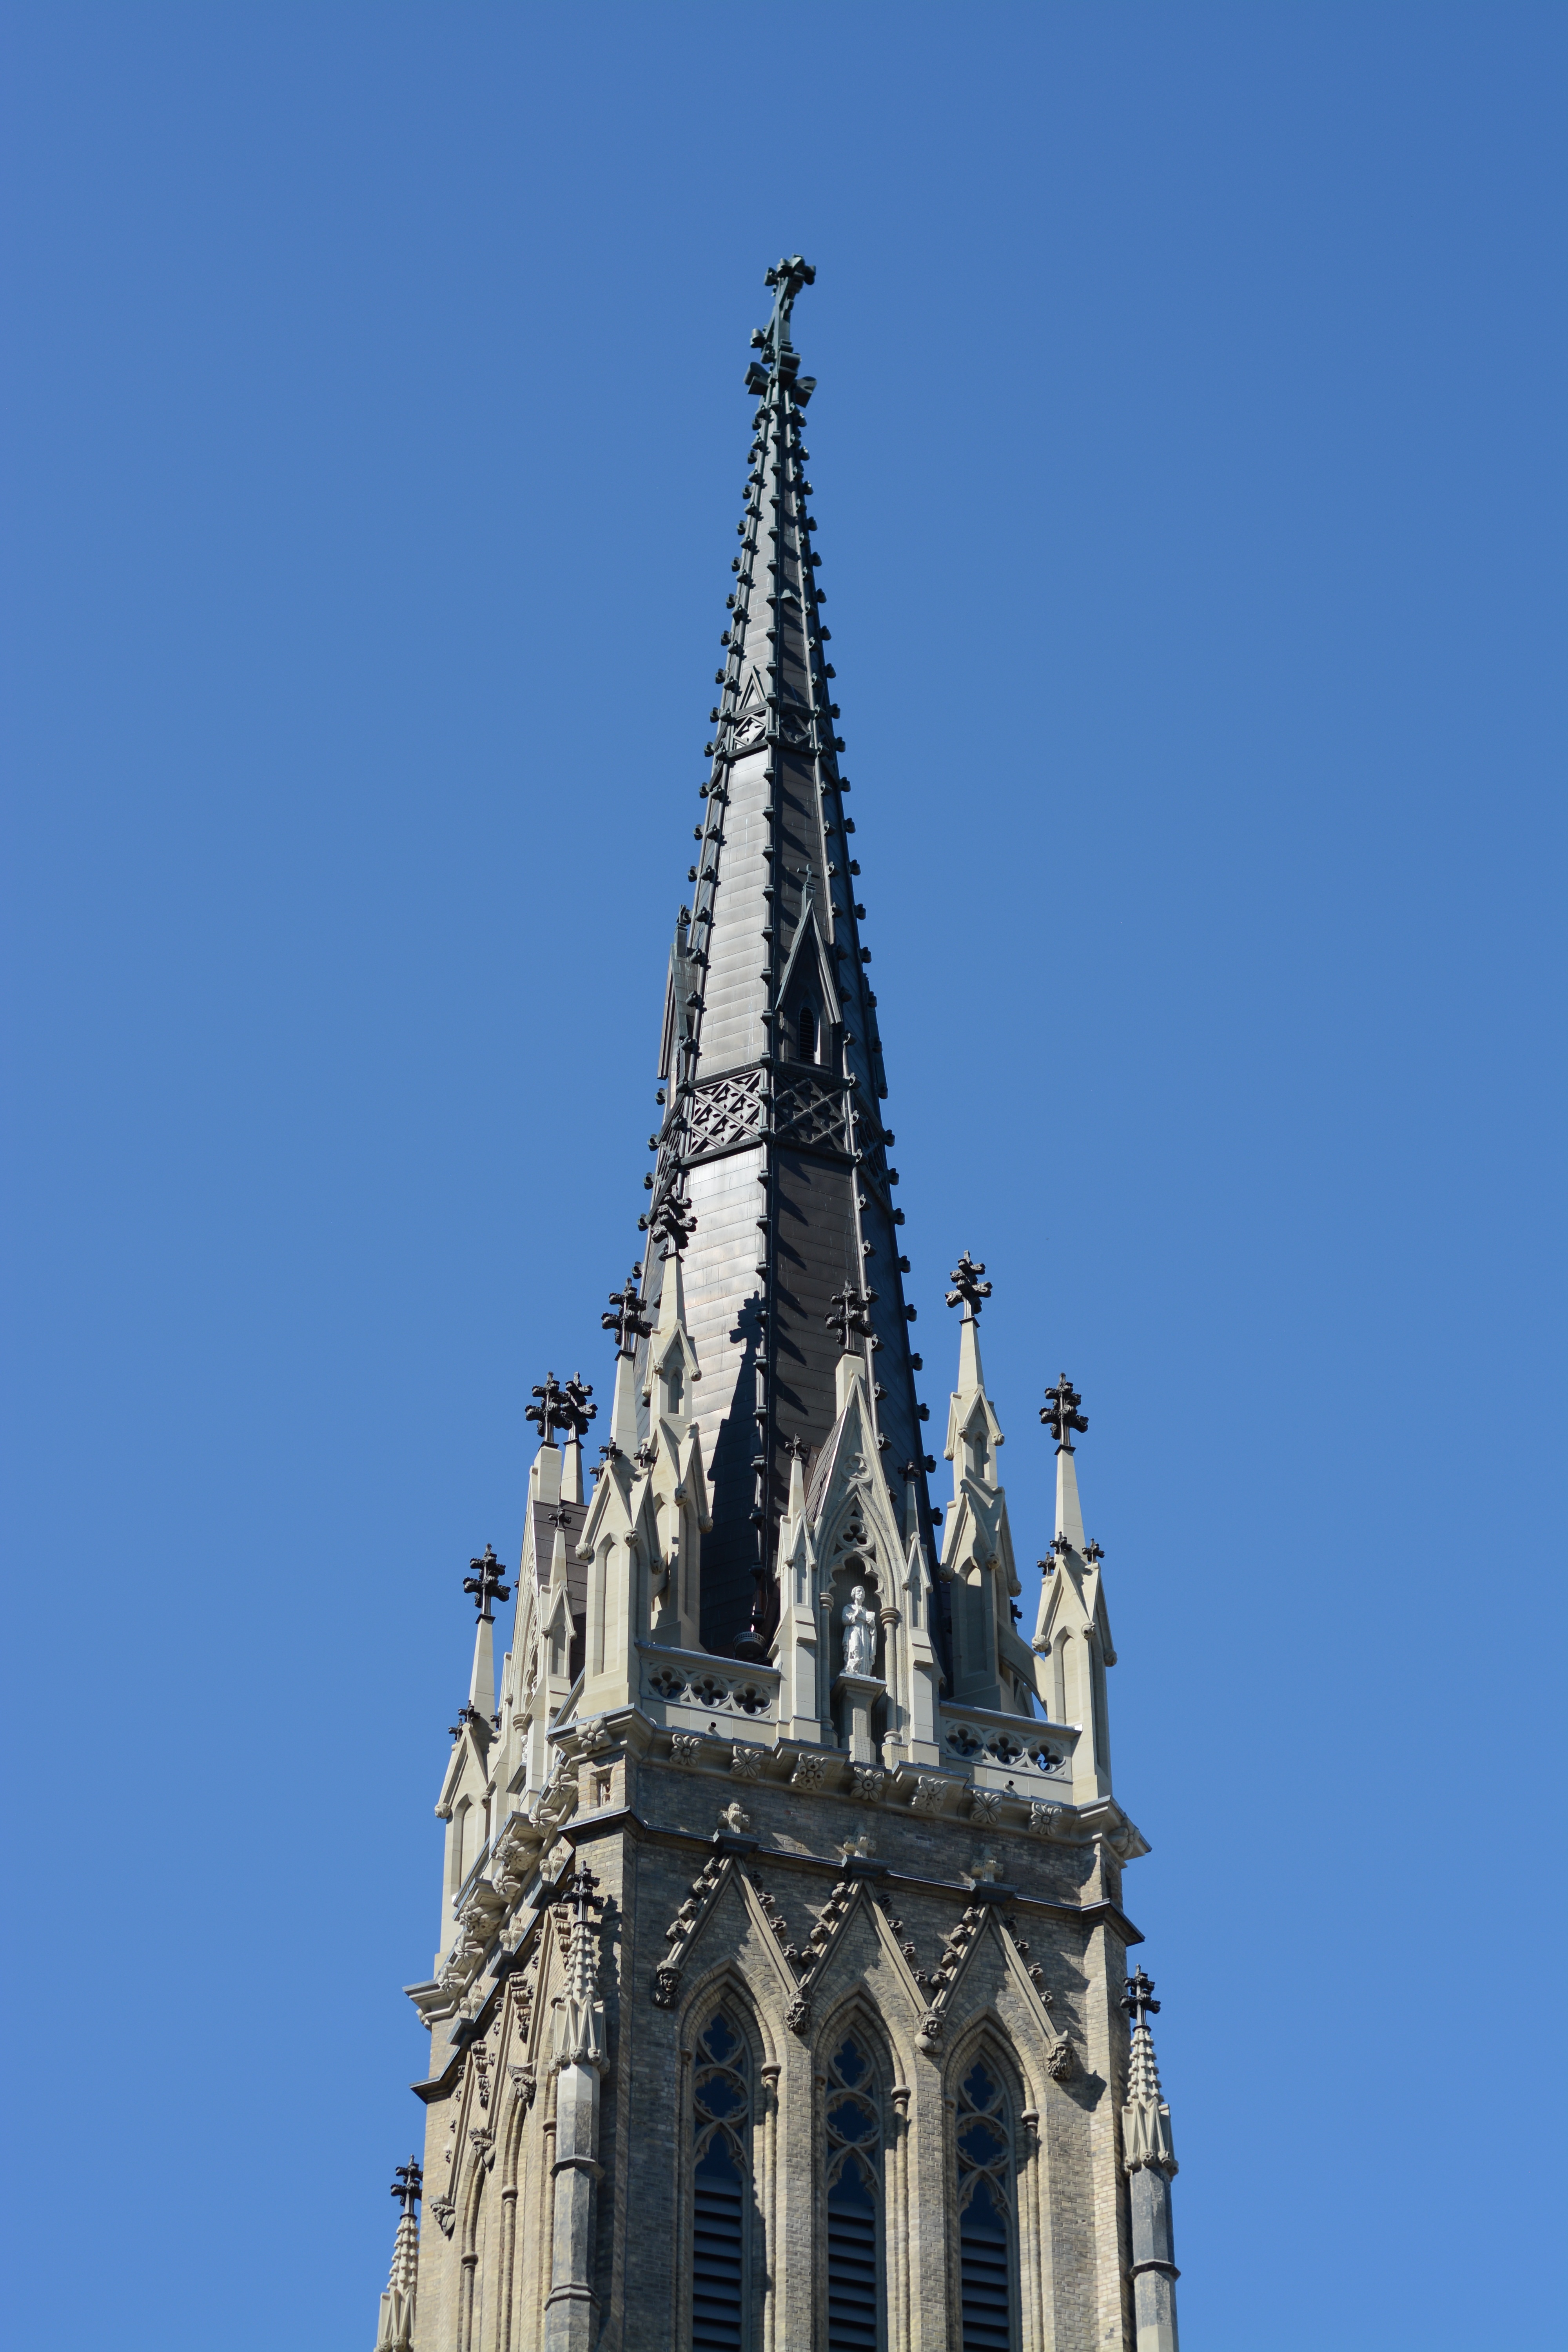
landscape, architecture, street, building, old, city, skyscraper, stone, monument, cityscape, tower, ancient, landmark, facade, church, cathedral, historic, tourism, place of worship, bell tower, medieval, spire, steeple, european, historical, destination, gothic architecture